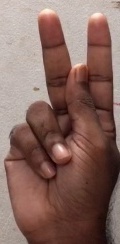
ASL sign: K